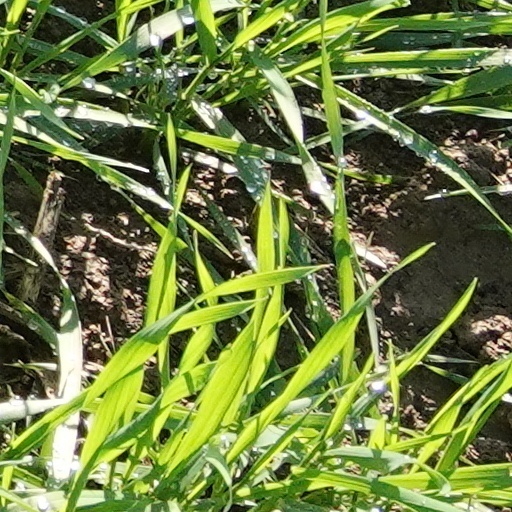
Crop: wheat